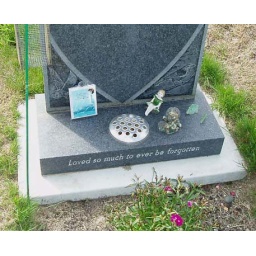
Dollies, a green stone, a greeting, a bird feeder, and a plant kept watered in the heat.